Battle of Avdiivka (2023–2024)

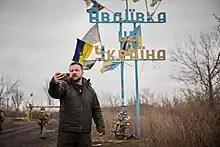
President Volodymyr Zelenskyy visiting Avdiivka on 29 December 2023

On 19 October, the DPR's "Kluny" Sabotage, Assault and Reconnaissance group made gains north of Spartak and also attempted a frontal assault on Avdiivka with the 1st Motor Rifle Brigade attacking the fortified restaurant, the "Tsarska Okhota" (Tsar's Hunt), located at the southernmost turn of Soborna Street on the city's southern outskirts. The 9th Motor Rifle Brigade reported to have advanced "a few hundred" meters in the Vodiane–Netailove direction. The 114th Motor Rifle Brigade and 277th Infantry Battalion attacked near Stepove village, north of Avdiivka. The 1454th Motor Rifle Regiment and the 21st Motor Rifle Brigade attacked near Kamianka. Lastly, the "Pyatnashka" and "Yugra" volunteer battalions attempted to advance to the N20 highway east of Avdiivka.